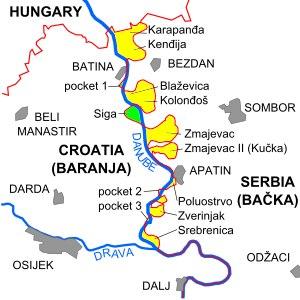
Le Liberland, en forme longue la république libre du Liberland, est une micronation, proclamée le 13 avril 2015 par Vít Jedlička sur un territoire situé sur la rive ouest du Danube, à la frontière entre la Croatie et la Serbie. Il revendique une petite parcelle de terre, au bord du Danube, appelée Siga. En raison du différend frontalier entre la Croatie et la Serbie, certaines terres sont revendiquées par les deux pays, d'autres non.
La Principauté d'Ongal, en forme longue Principauté écologique danubienne d'Ongal est une micronation non reconnue, auto-proclamée sur trois parcelles situées sur la rive ouest du Danube, entre la Serbie et la Croatie.